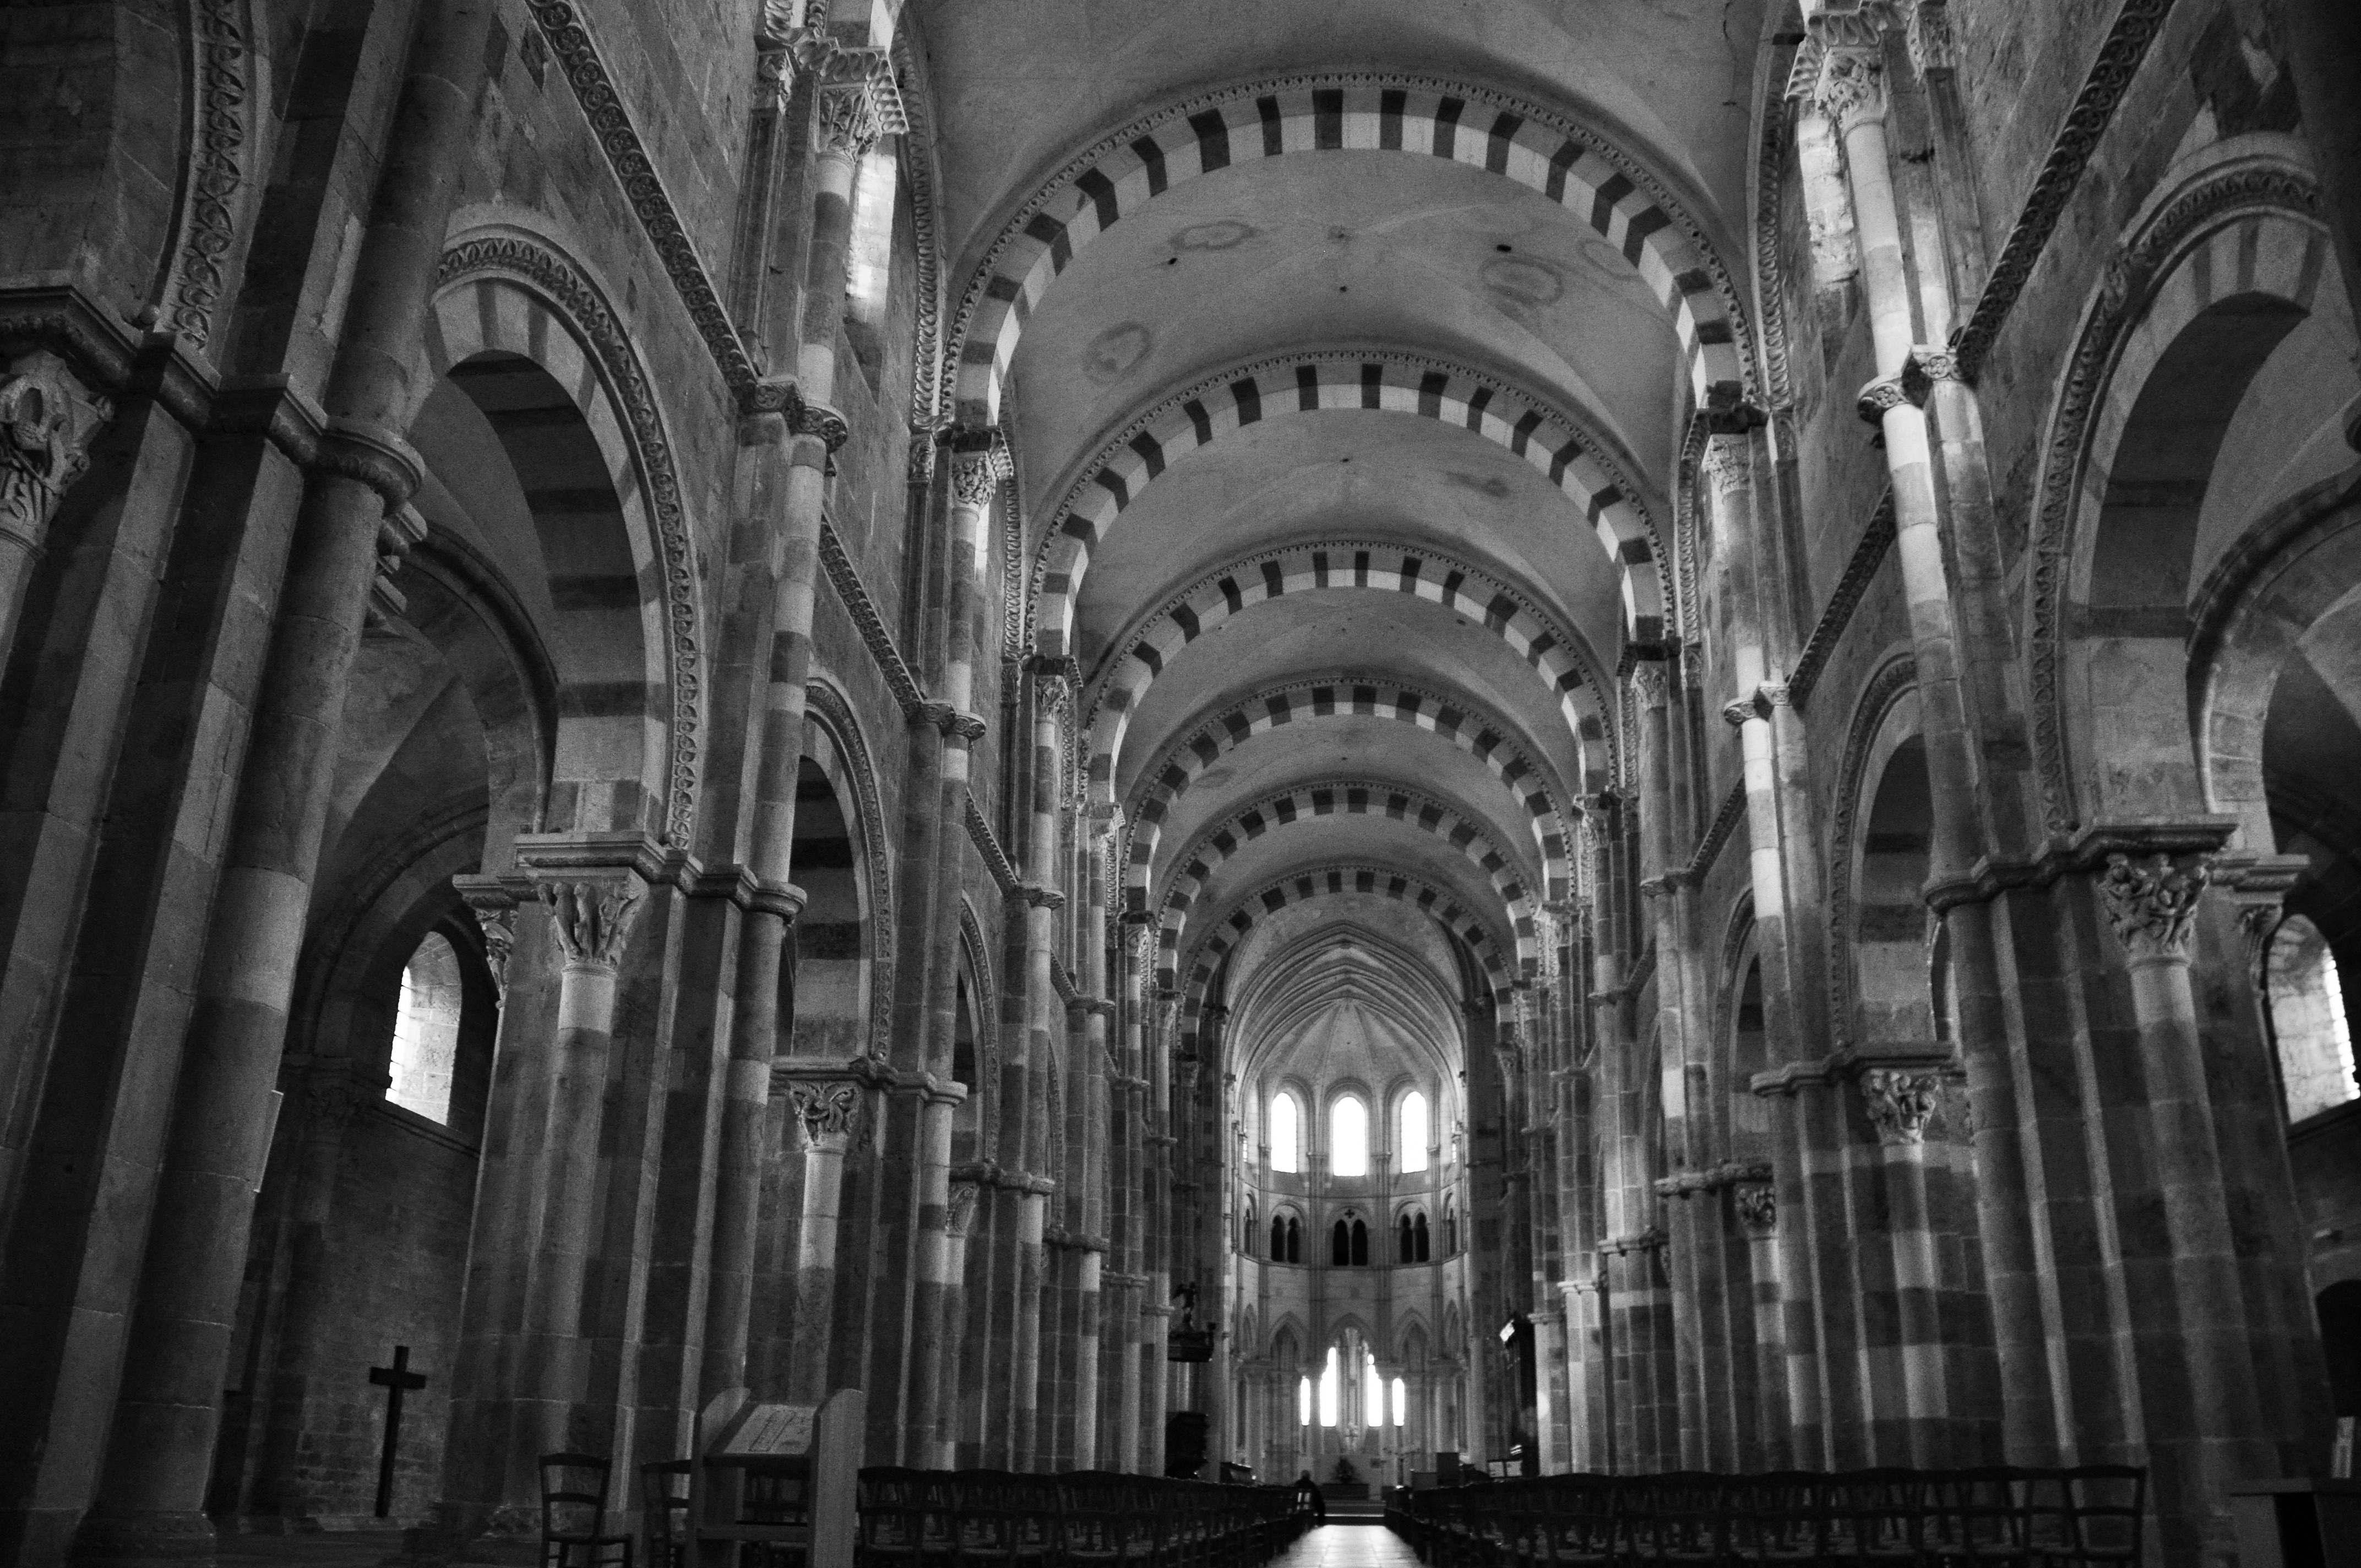
black and white, architecture, building, monument, france, religion, church, cathedral, monochrome, place of worship, stones, medieval, monastery, symmetry, abbey, heritage, vault, basilica, old church, romanesque art, religious monuments, gothic architecture, monochrome photography